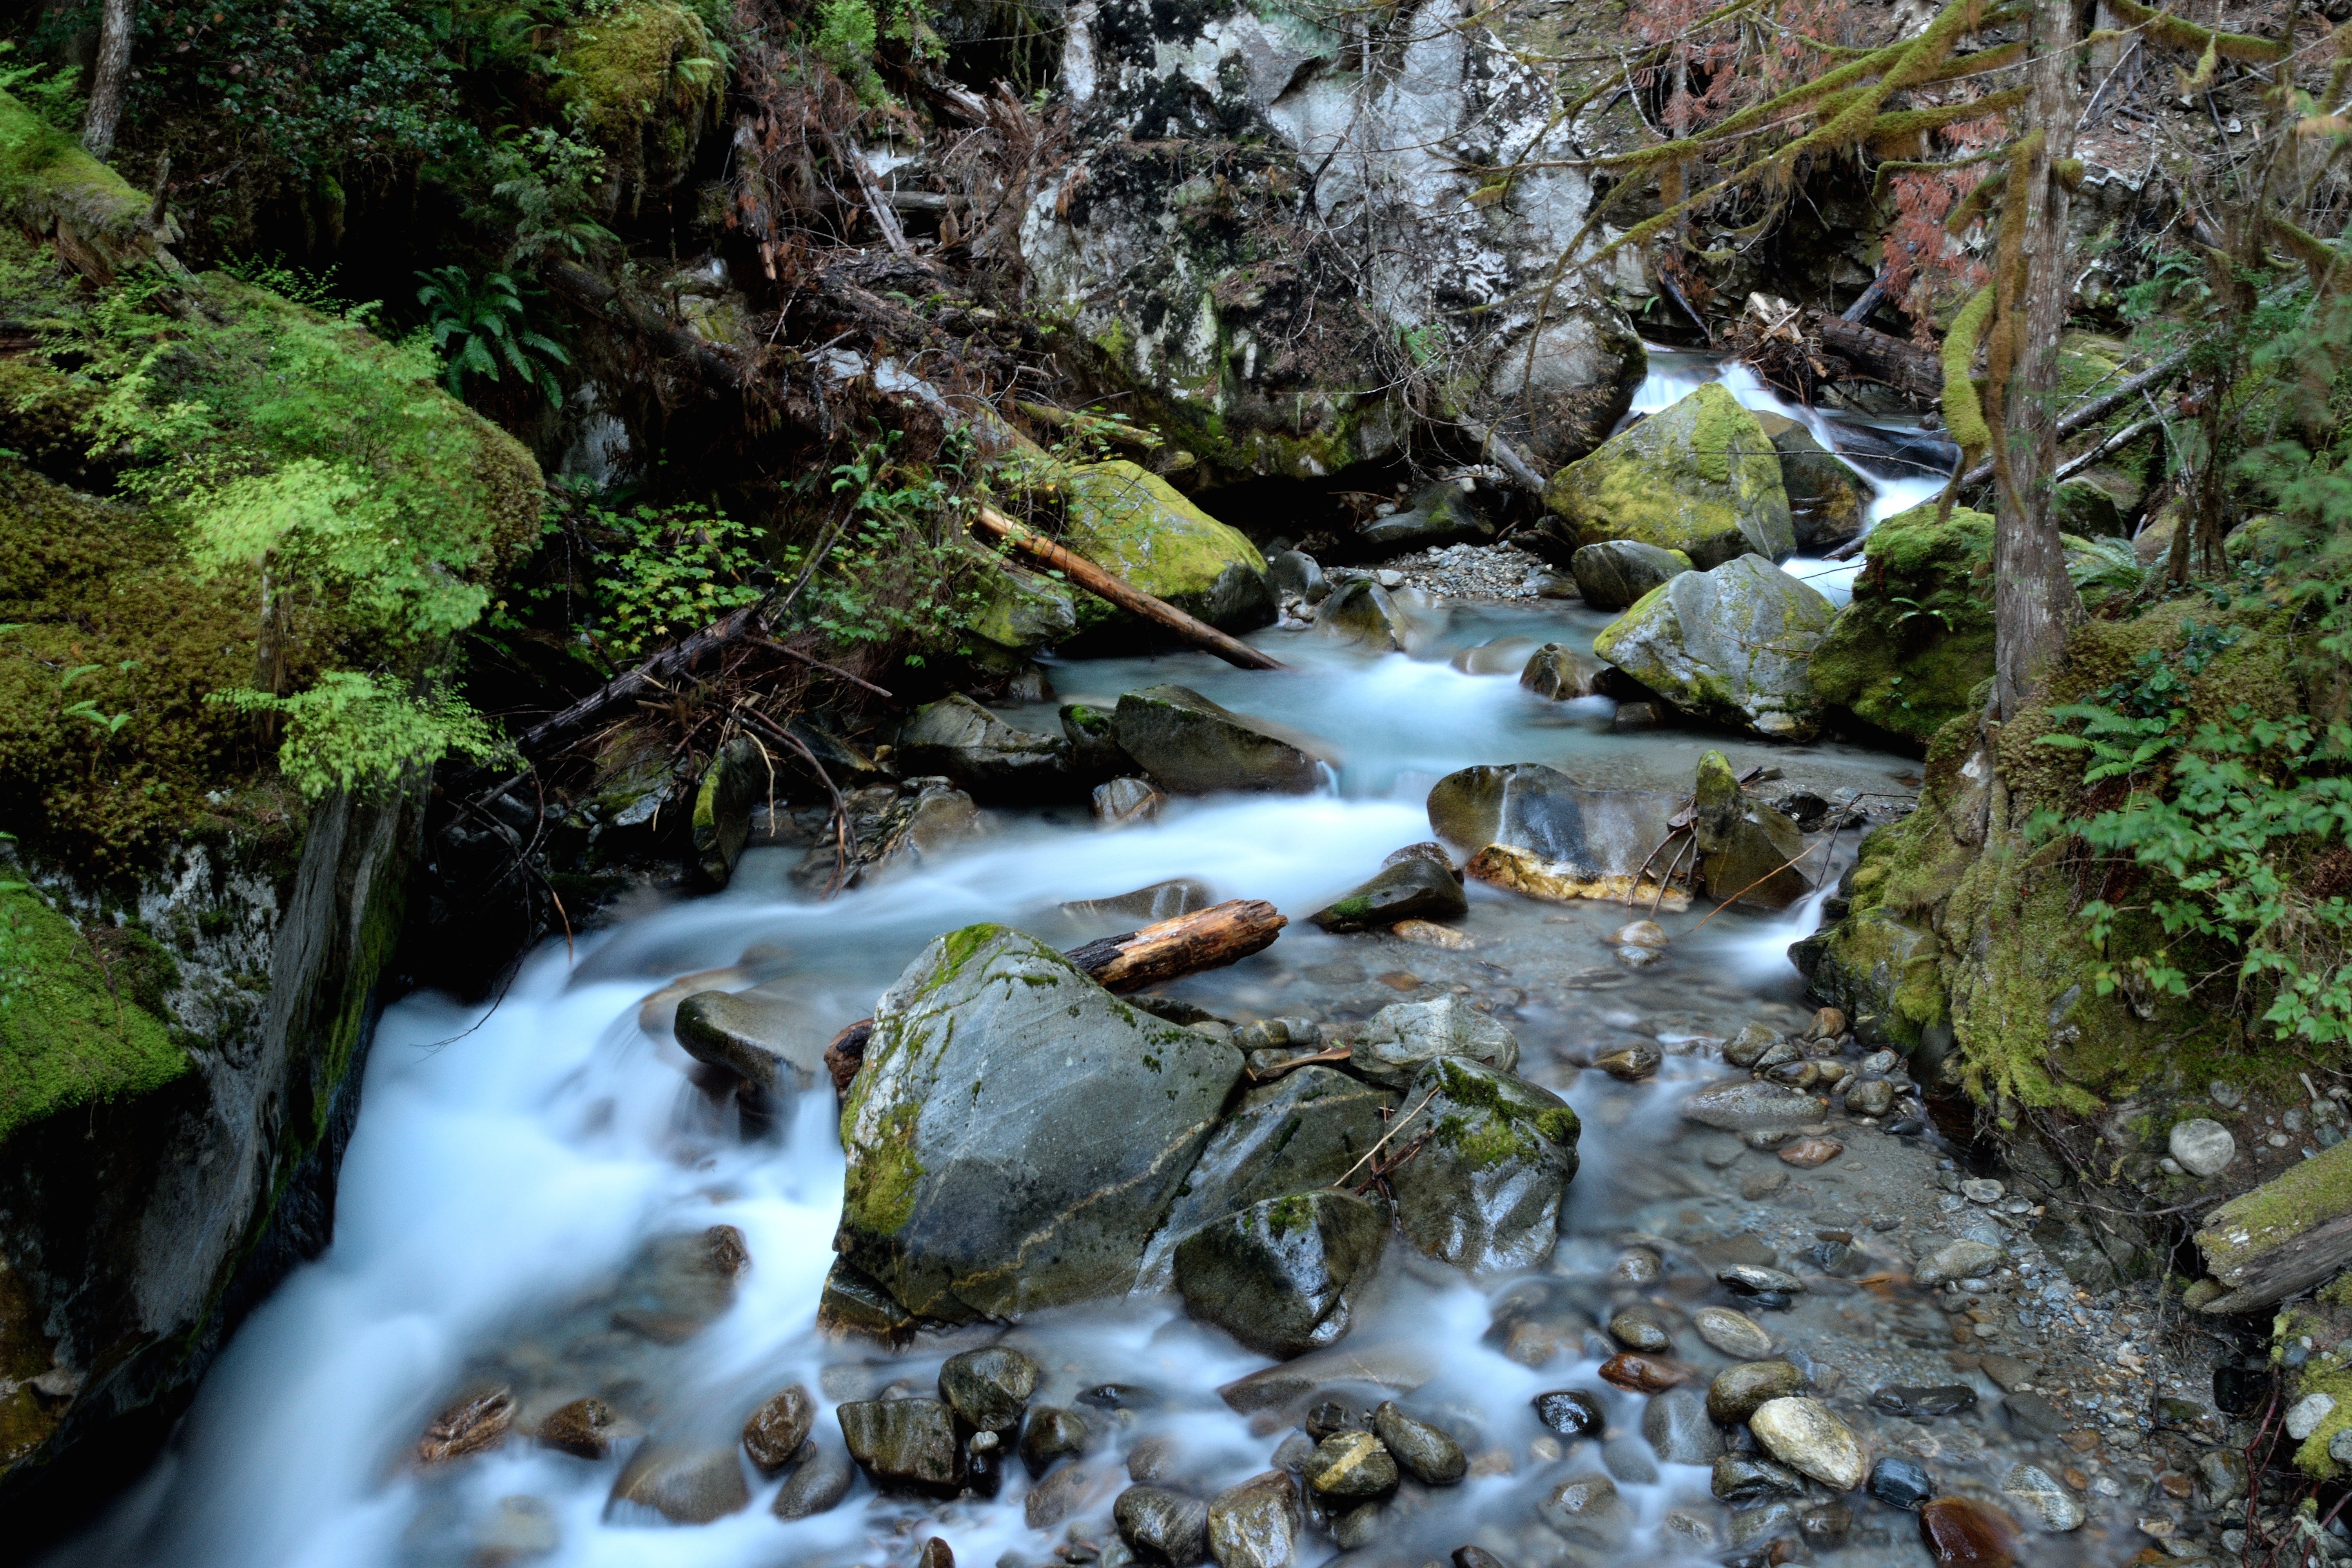
tree, water, forest, rock, waterfall, creek, wilderness, leaf, river, stream, autumn, rapid, body of water, rainforest, ravine, woodland, habitat, water feature, watercourse, natural environment